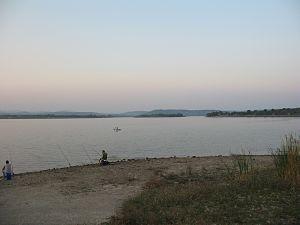
Le lac artificiel de Gruža a été créé au sud-ouest de Knić comme réservoir d'eau pour la ville de Kragujevac. Le lac couvre une surface de 9,19 km².
Cette page propose une liste de lacs en Serbie.